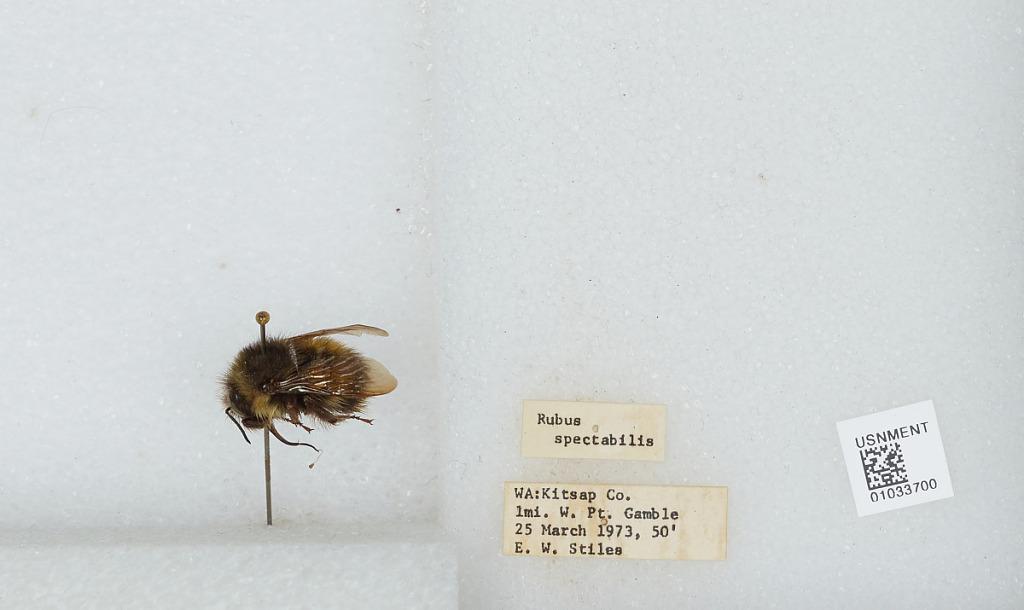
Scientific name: Bombus (Pyrobombus) sitkensis Nylander
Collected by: E. Stiles
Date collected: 1973-3-25
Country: United States
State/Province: Washington
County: Kitsap
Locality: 1 mile west of Port Gamble
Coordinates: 47.8542, -122.606